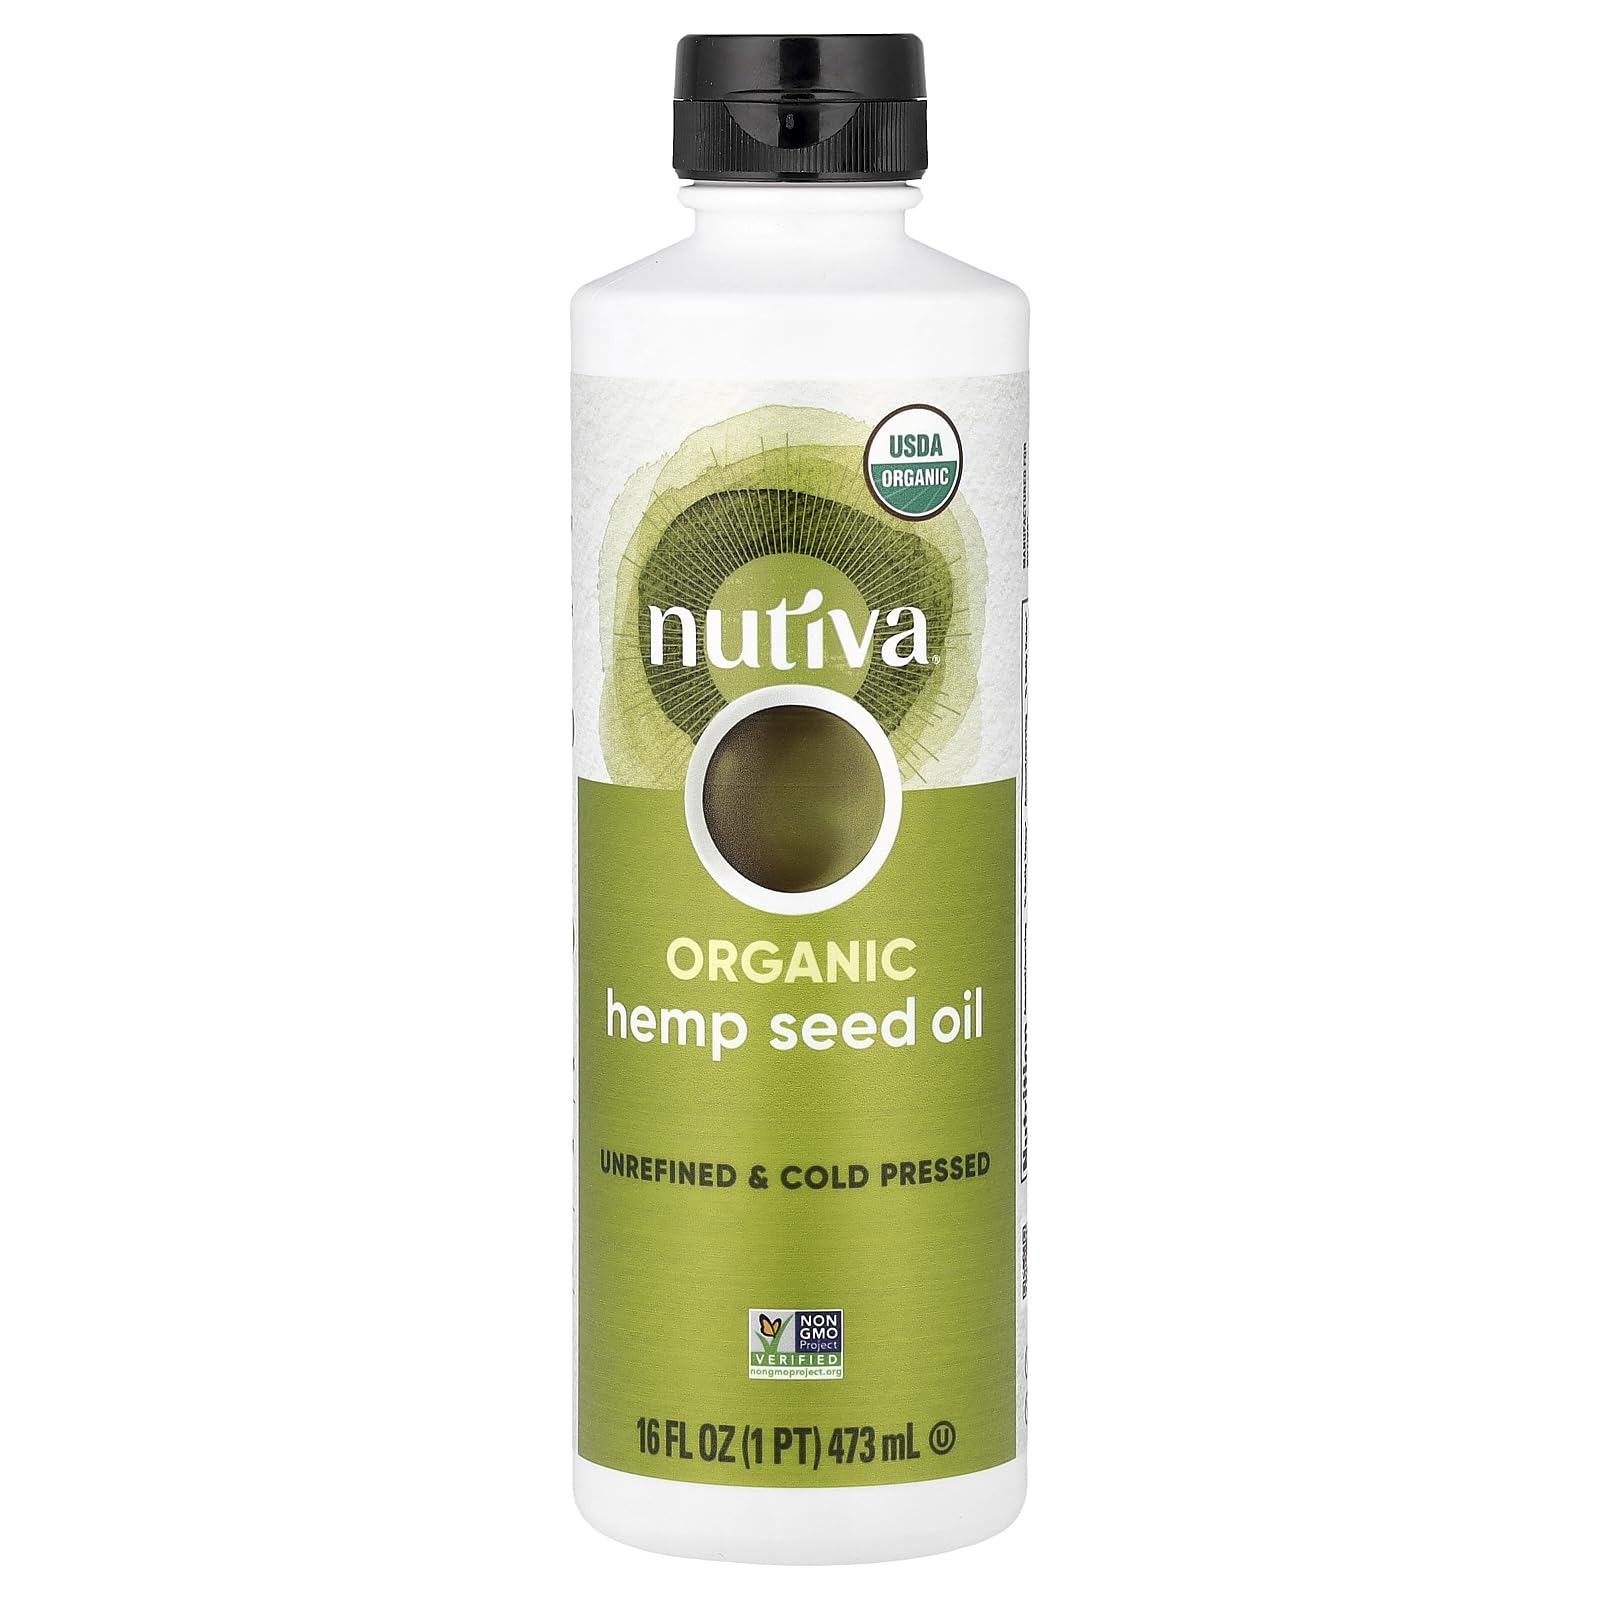
Item Name: Nutiva Organic Cold-Pressed Hemp Seed Oil, 16 oz
Bullet Point 1: USDA organic
Bullet Point 2: Non-GMO
Bullet Point 3: Kosher
Bullet Point 4: Glass container
Value: 16.0
Unit: Fl. Oz

Price: 19.82